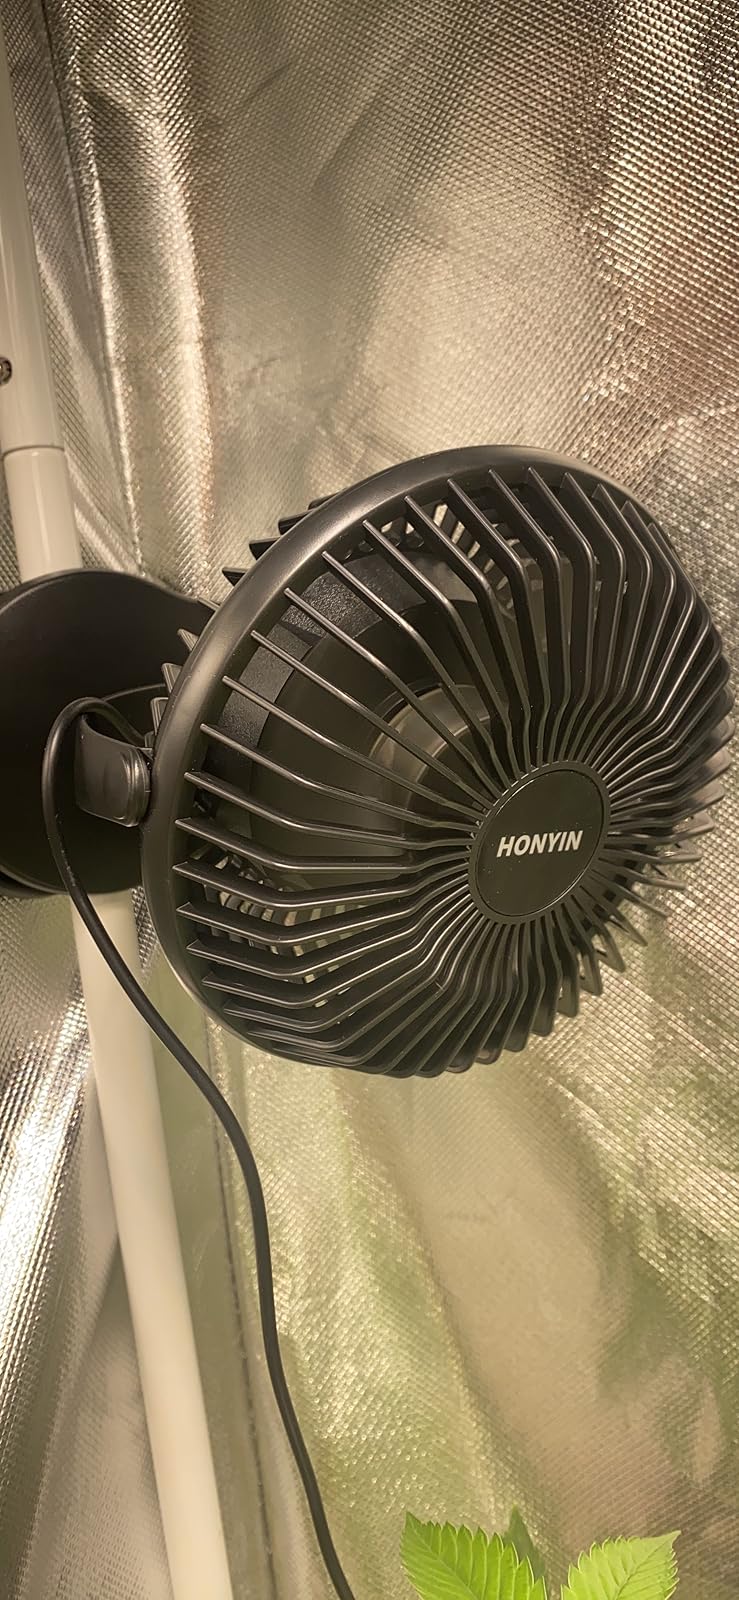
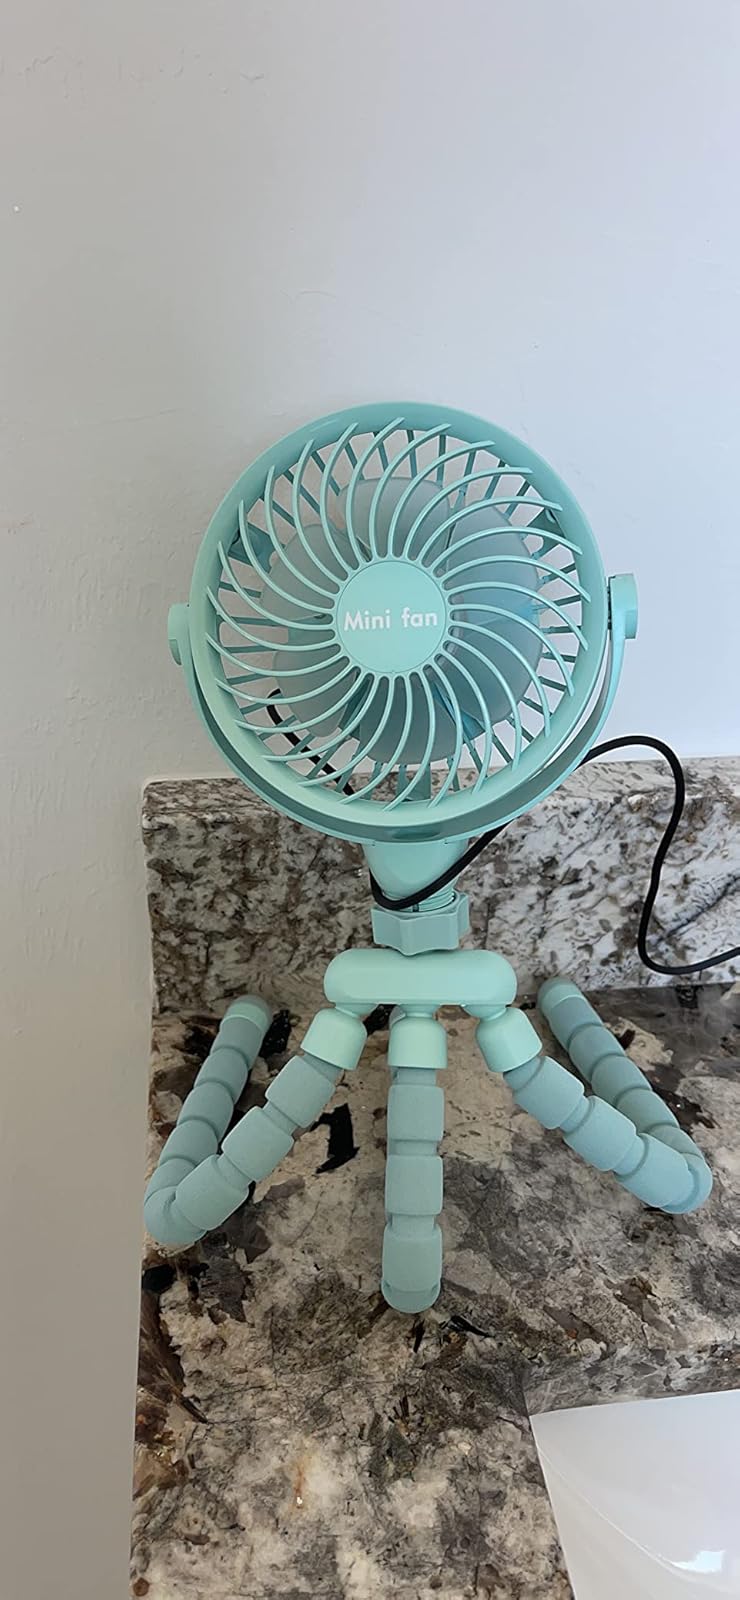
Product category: fan
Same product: no